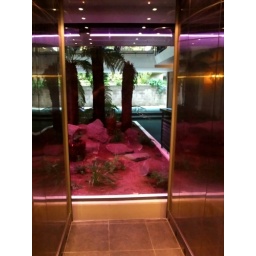
An interesting view through a clear wall of a hotel lift surrounded by reflections.